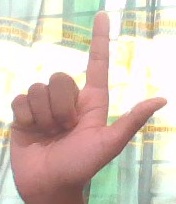
ASL sign: L